Nate M. Parsons

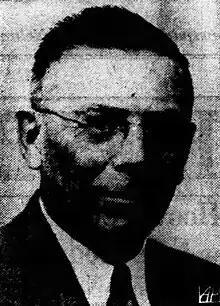

Nathan Marcellus Parsons (March 15, 1888 in York County, Nebraska – October 17, 1945 in Lincoln, Nebraska) was an American pharmacist and politician. A Democrat, he was elected to a very brief term as the 21st lieutenant governor of Nebraska - about two months in late 1938 and early 1939.